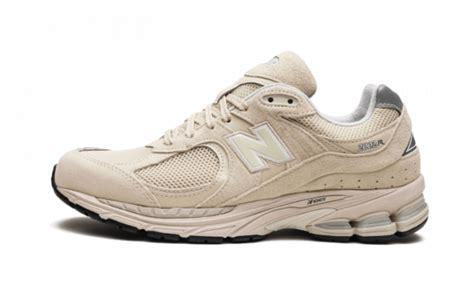
Brand: New
Model: Balance 2002R